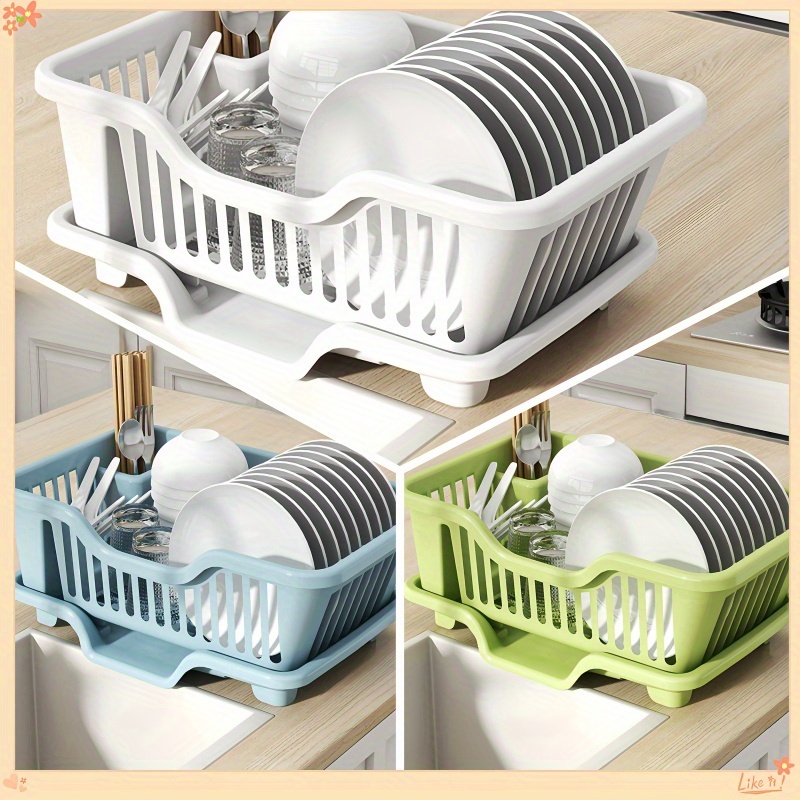
Plastic Kitchen Bowl Storage Rack, Small, with Drainage and Drain Function, Filter Type, for Storing Tableware, Kitchen and Home Essential
Category: Home & Garden > Kitchen & Dining > Kitchen Tools & Utensils > Dish Racks & Drain Boards > Dish Racks